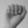
ASL letter: A